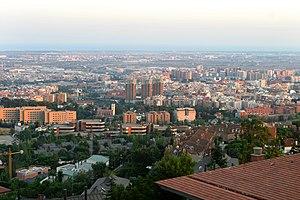
Carme María Chacón Piqueras [ˈkaɾme maˈɾia t͡ʃaˈkõm piˈkɛɾas] est une femme d'État espagnole membre du Parti des socialistes de Catalogne, née le 13 mars 1971 à Esplugues de Llobregat et morte le 9 avril 2017 à Madrid.